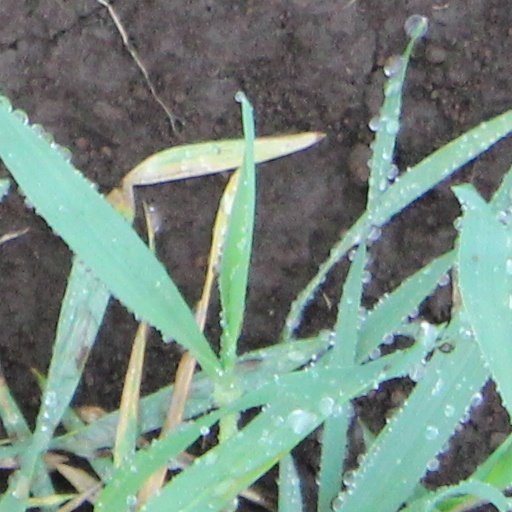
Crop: wheat